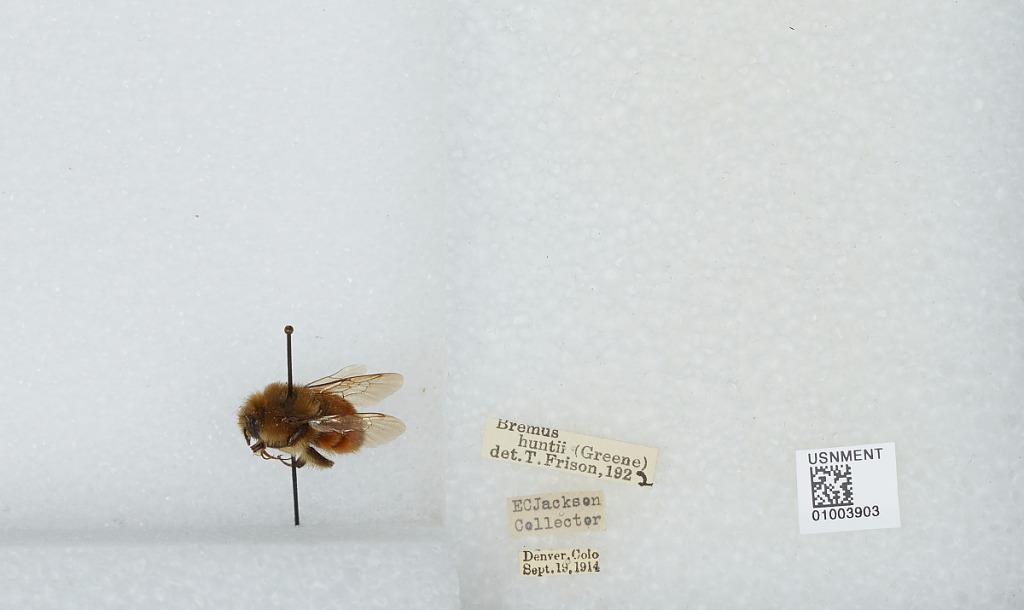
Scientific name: Bombus (Pyrobombus) huntii Greene
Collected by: E. Jackson
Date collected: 1914-9-19
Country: United States
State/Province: Colorado
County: Denver
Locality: Denver
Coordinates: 39.7392, -104.985
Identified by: Frison, T.